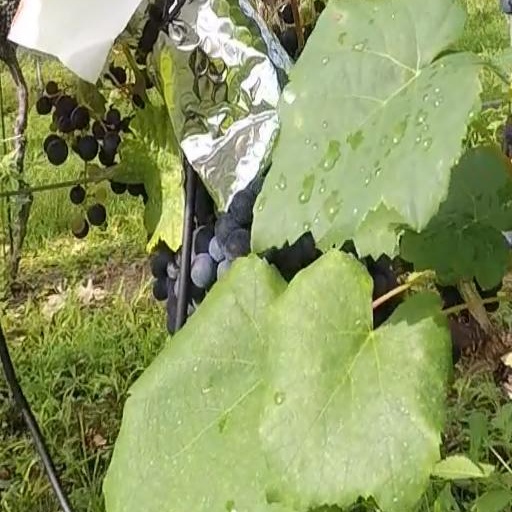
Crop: grape